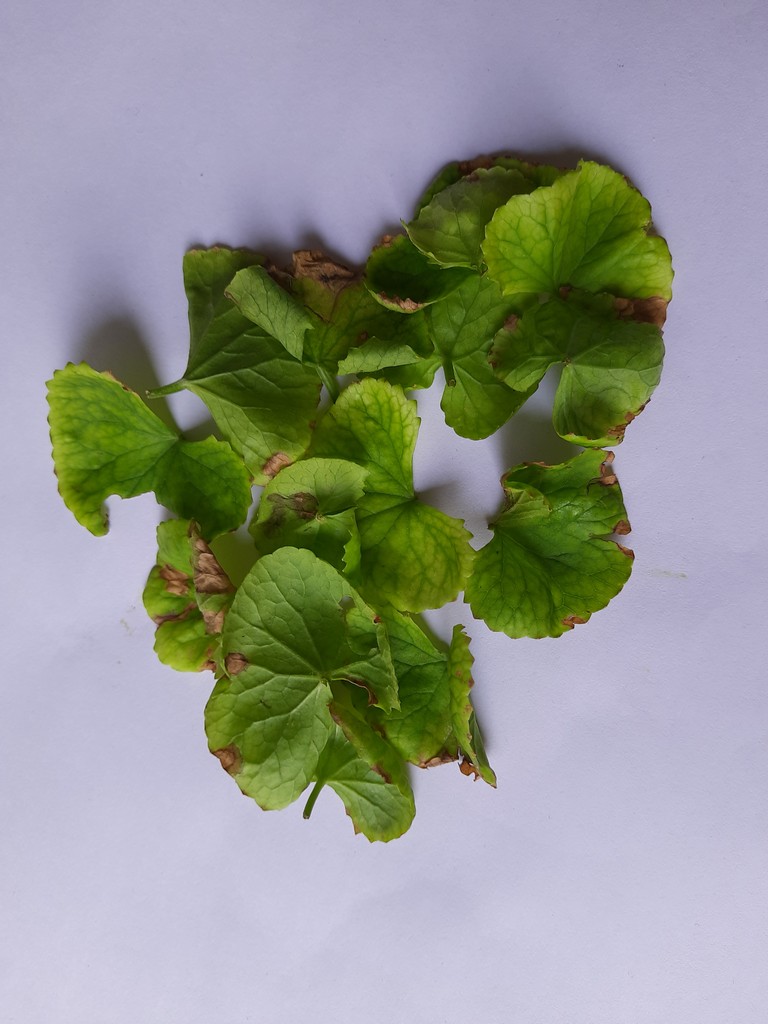
Label: Unhealthy